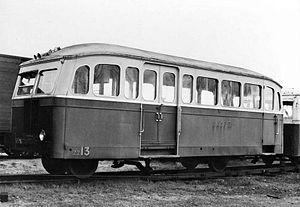
De Dion-Bouton est un constructeur français d'automobiles de qualité, d'autorails et de moteurs de la fin du XIXᵉ siècle et du début du XXᵉ siècle fondé en 1883 par Jules-Albert de Dion, Georges Bouton et Charles-Armand Trépardoux.
Le Chemin de fer du Blanc-Argent, aussi appelé BA, est une ligne de chemin de fer française à écartement métrique et à voie unique. Reliant Le Blanc, sous-préfecture du département de l'Indre, à Argent-sur-Sauldre, dans le département du Cher, en région Centre-Val de Loire jusqu'en 1939, elle n'est plus exploitée que sur le tronçon entre Valencay et Salbris avec des TER et entre Salbris et Argy par un train touristique.